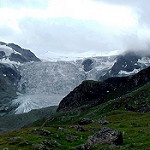
Label: glacier